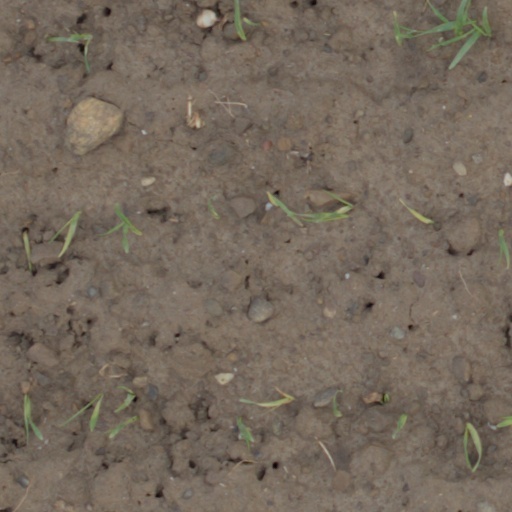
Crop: wheat